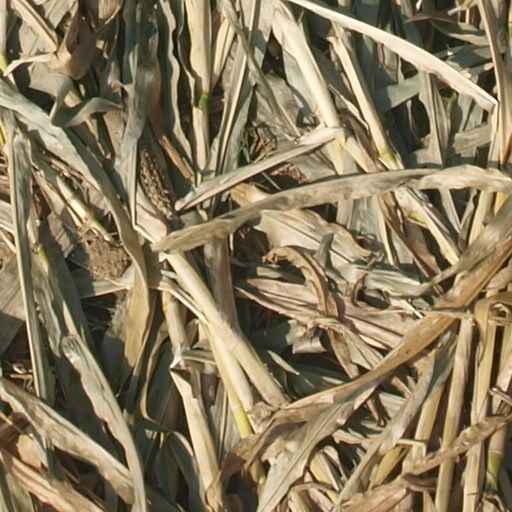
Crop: maize; corn